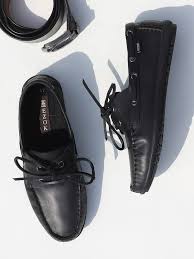
Label: Boat